Legislative history of United States four-star officers from 2017

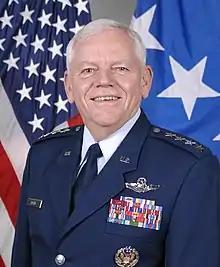
Retired Air Force general Arthur J. Lichte was retroactively demoted to major general when the secretary of defense withdrew his certification of satisfactory service.

In February 2023, Senator Tommy Tuberville placed a blanket hold on all civilian and military nominations in the Defense Department to pressure the secretary of defense to retract a December 2022 policy allowing servicemembers to travel to get legal abortions after the Supreme Court overturned "Roe v. Wade" in June 2022.